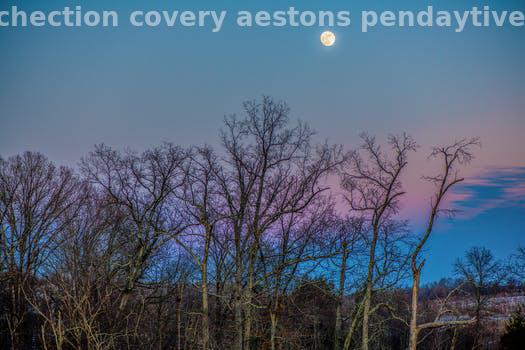
Label: Watermark